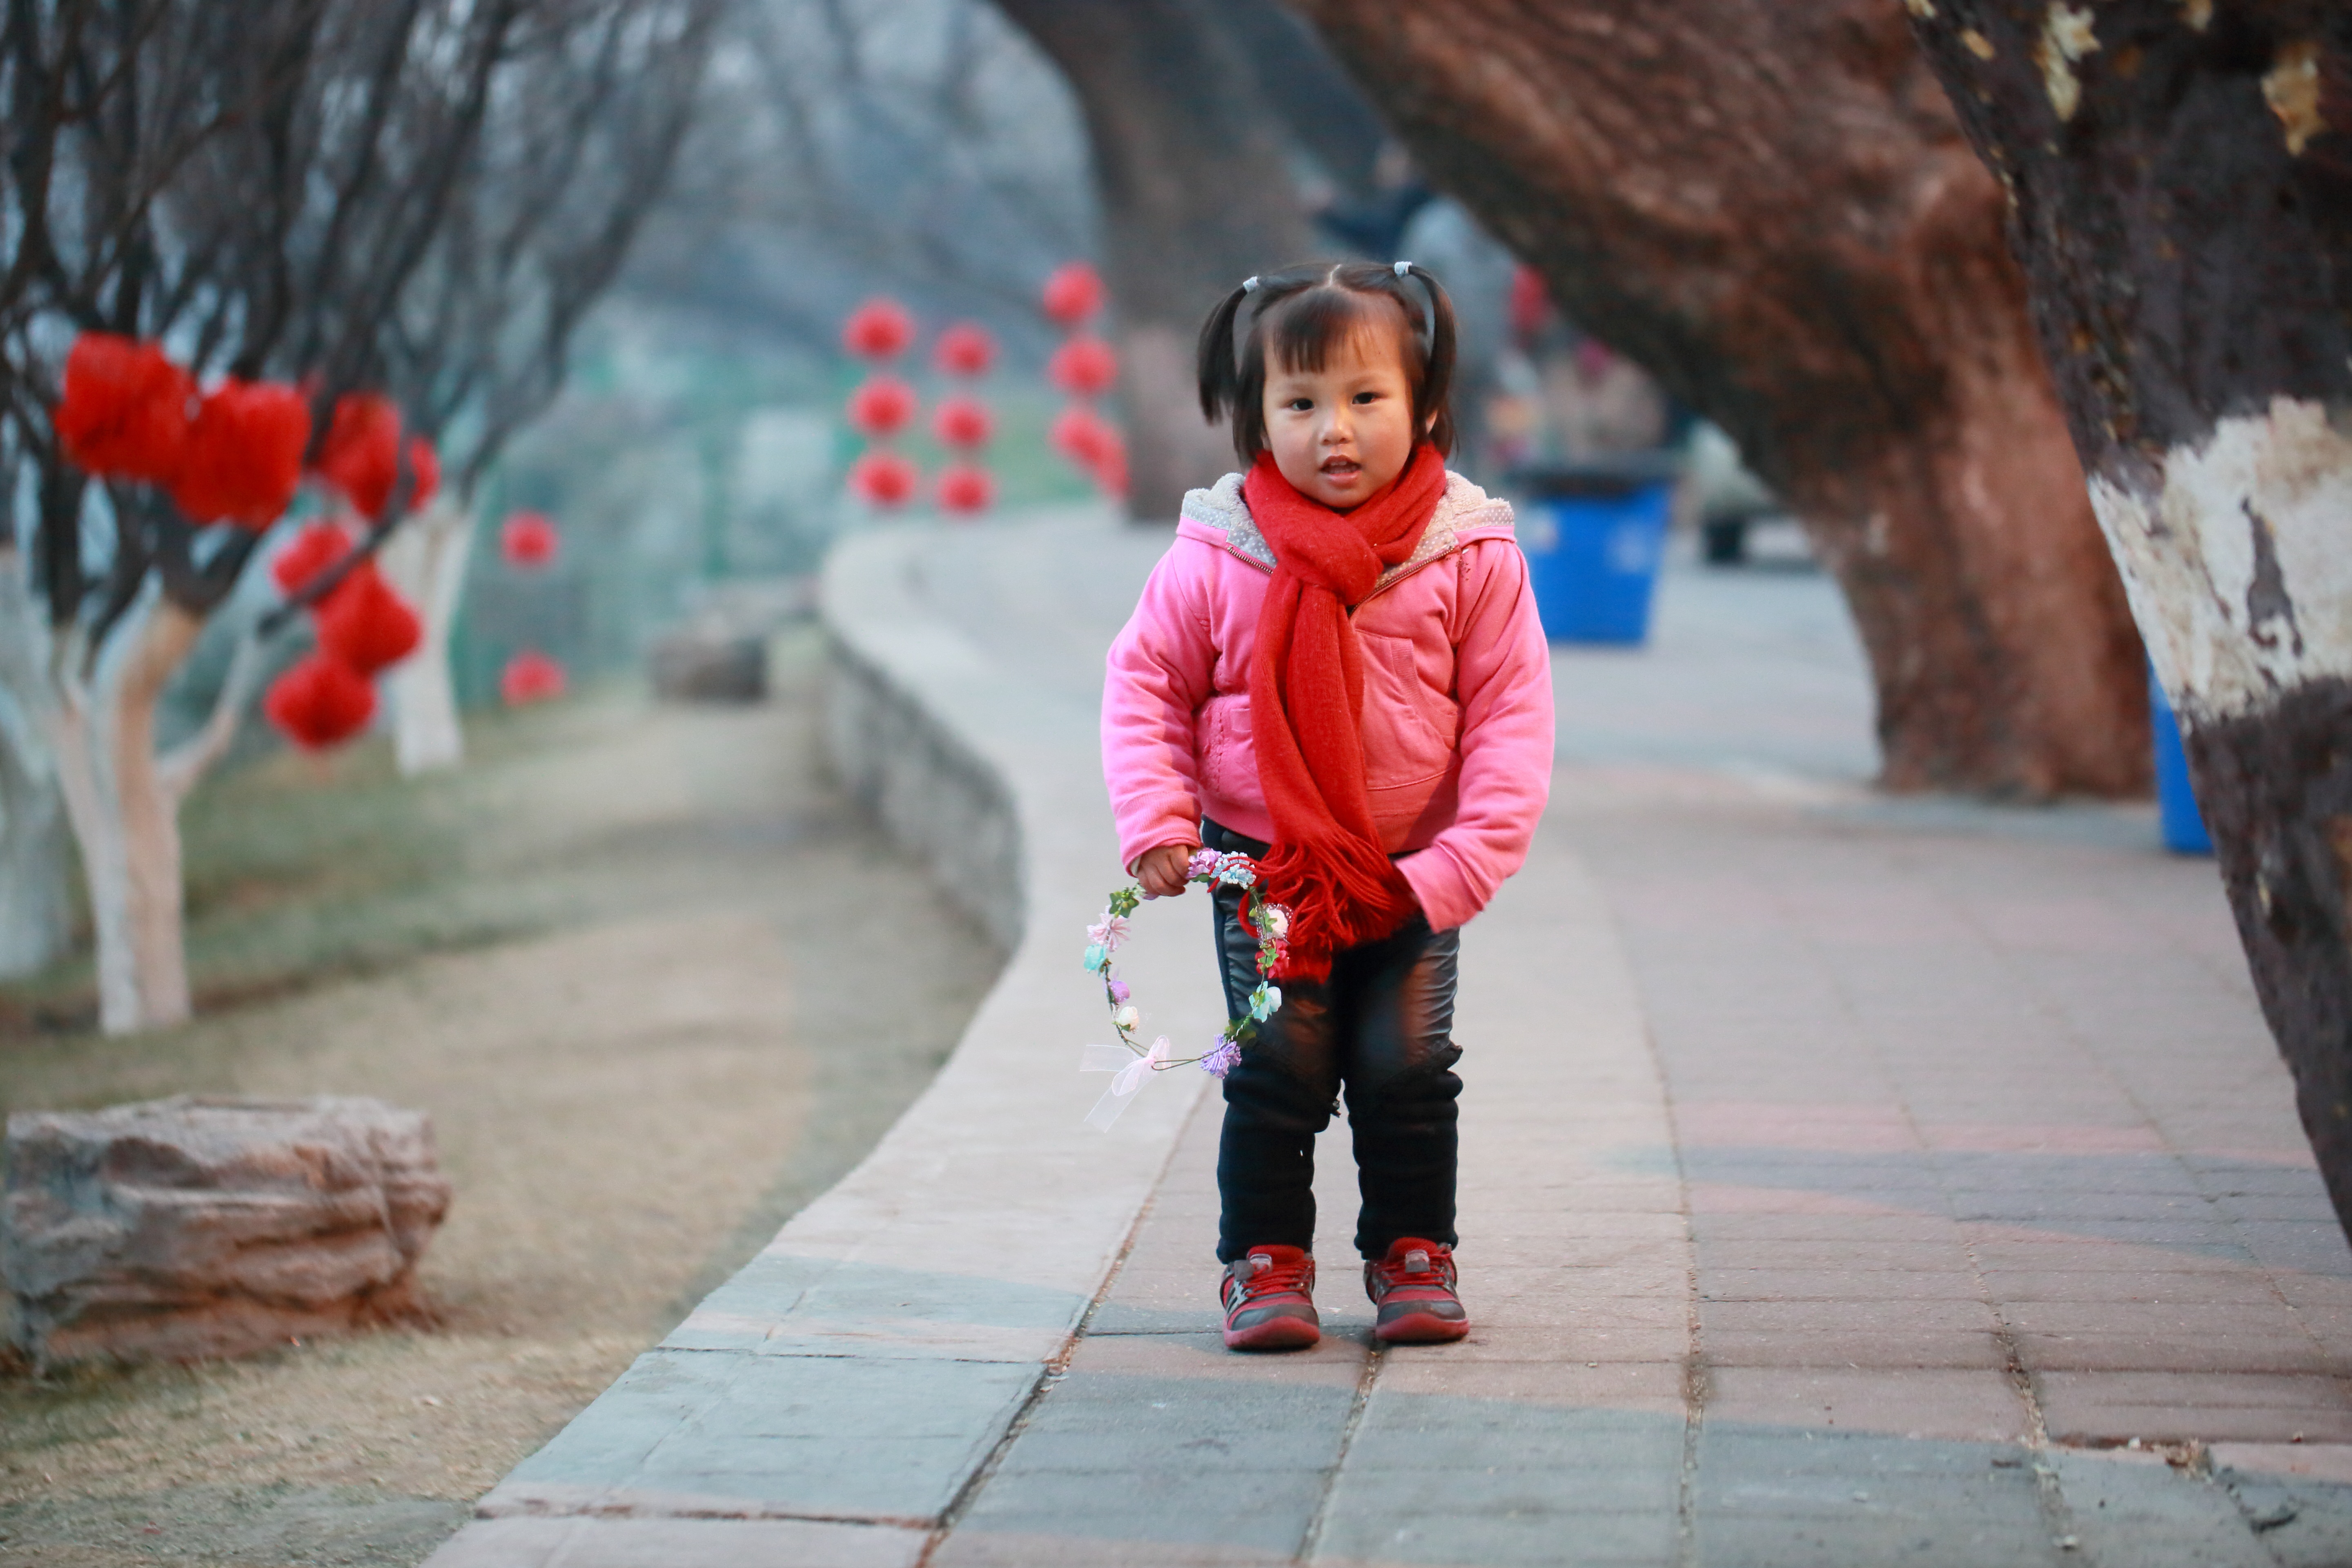
winter, photography, spring, red, color, child, new year, season, girls, cool, beijing, photograph, snapshot, beauty, image, fair, festivity, photo shoot, chinese new year